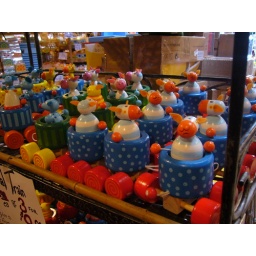
The Old Country Market in Coombs - Cute wooden train toys.